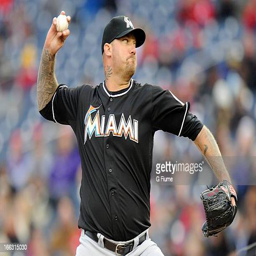
baseball player pitches against sports team